Hotel Franklin

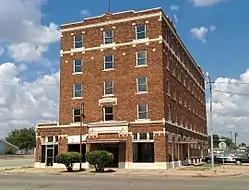

The Hotel Franklin, at 217 West Jefferson in Mangum, Oklahoma, was built in 1929. It was listed on the National Register of Historic Places in 2007.